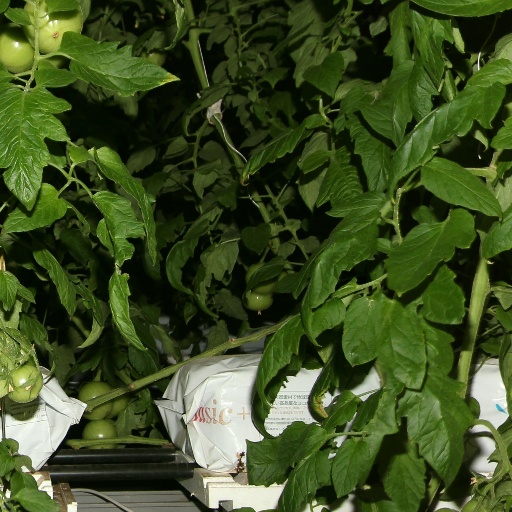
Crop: tomato